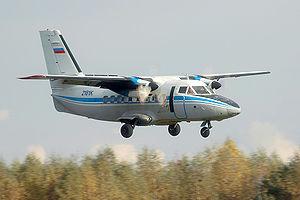
Le LET L-410 Turbolet est un avion de transport biturbopropulseur de 19 places développé et construit par l'entreprise tchèque Let Kunovice.